Abdul Rashid Ghazi

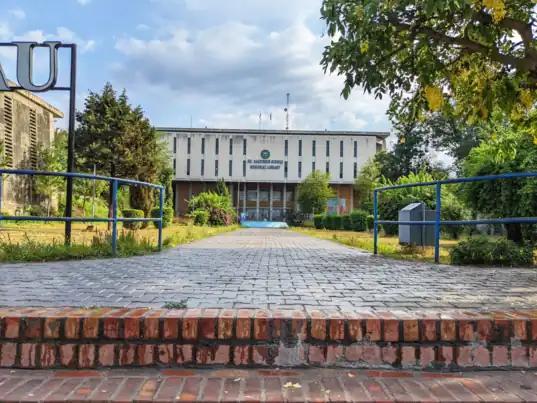
Ghazi completed his Master of Science degree in history from Quaid-e-Azam University Islamabad in 1987–1988

In his youth, Abdul Rashid defied his father's wish that he receive formal Islamic education as he wanted to live a modern life. He completed his Master of Science degree in history from Quaid-e-Azam University Islamabad in 1987–1988. A photo of him and his classmates still hangs on the history department's wall. According to one of his professors, "He was a normal, modern student and a lively fellow who was well adjusted to a co-educational system." Remembered by his friends as "a bright student and an active member of a progressive student organisation", "He could have been a diplomat in the foreign office or an educationist", his friend once stated in an interview.